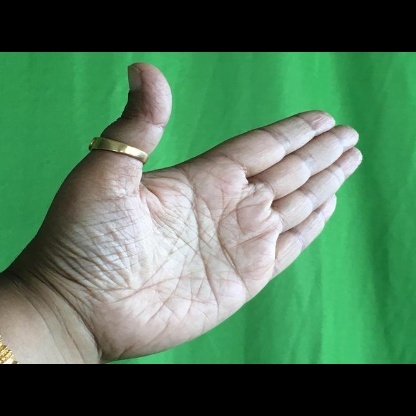
Mudra: Ardhachandran